Maja Lisa Engelhardt

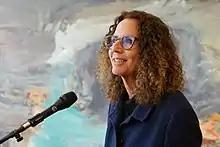
Maja Lisa Engelhardt (2018)

Maja Lisa Engelhardt (born 1956) is a Danish painter whose works are inspired by the landscapes of north-western Zealand where she was brought up. She now lives in Paris with her husband Peter Brandes who is also a painter. She has decorated several central buildings in Copenhagen and, more recently, has designed works for Danish churches.